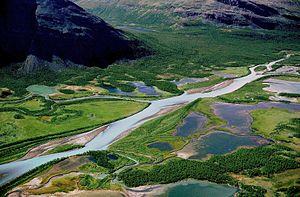
Rapaätno est une rivière du comté de Norrbotten, dans la province historique de Laponie, au nord de la Suède et un affluent du fleuve le Luleälven par le Lilla Luleälven.